Right to education

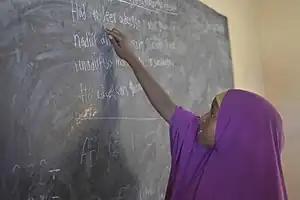
Girl student in Mogadishu

Education is the access to formal institutional instructions. Generally, international instruments use the term in this sense and the right to education, as protected by international human rights instruments, refers primarily to education in a narrow sense. The 1960 UNESCO Convention against Discrimination in Education defines education in Article 1(2) as: "all types and levels of education, (including such) access to education, the standard and quality of education, and the conditions under which it is given."